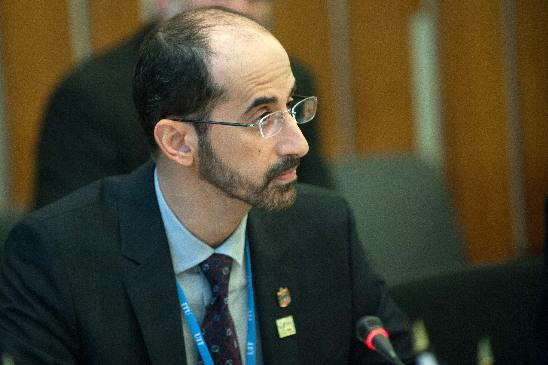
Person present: Yes